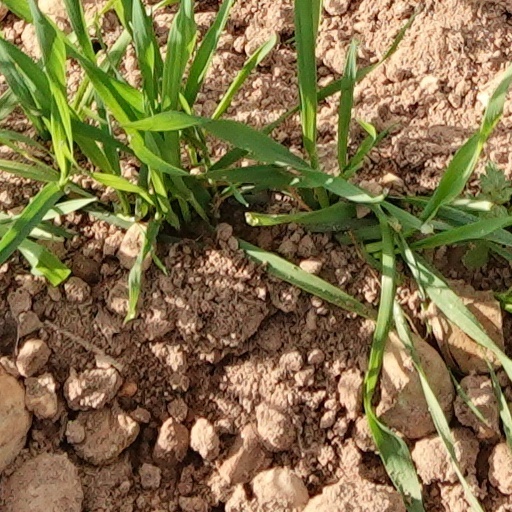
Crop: wheat